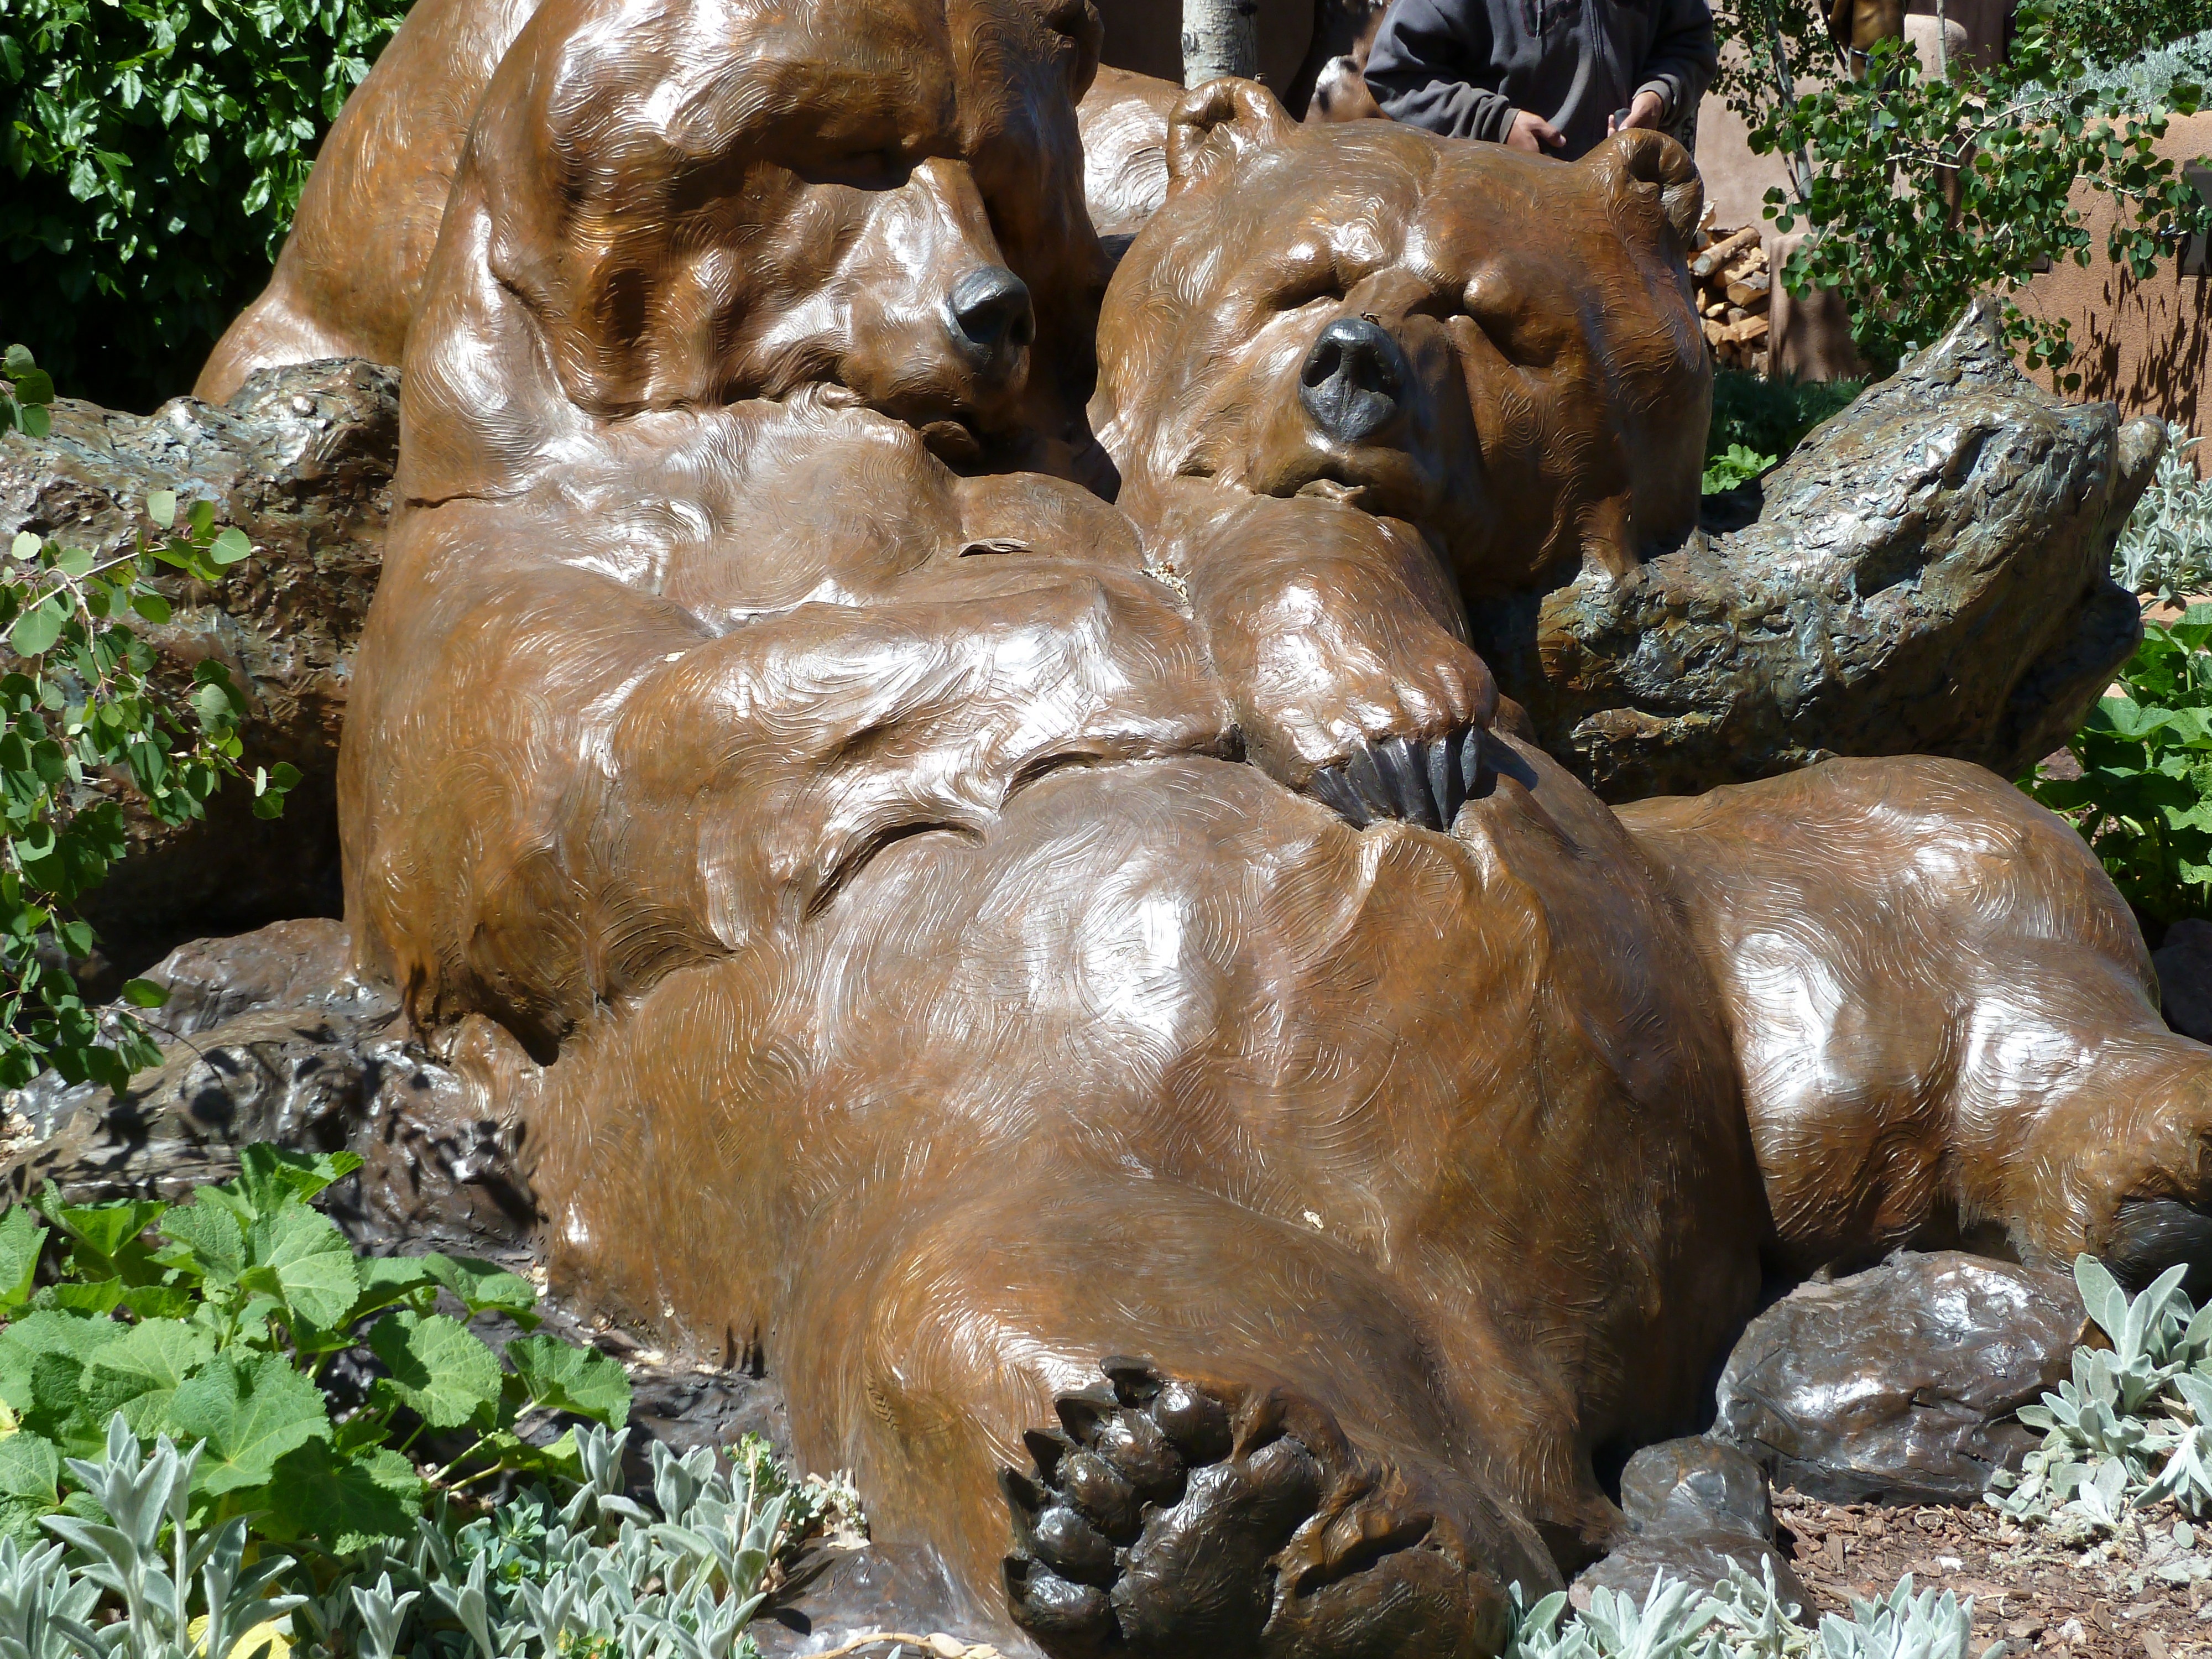
animal, monument, bear, statue, metal, usa, lion, new mexico, sculpture, art, carving, water feature, mythology, santa fe, ancient history